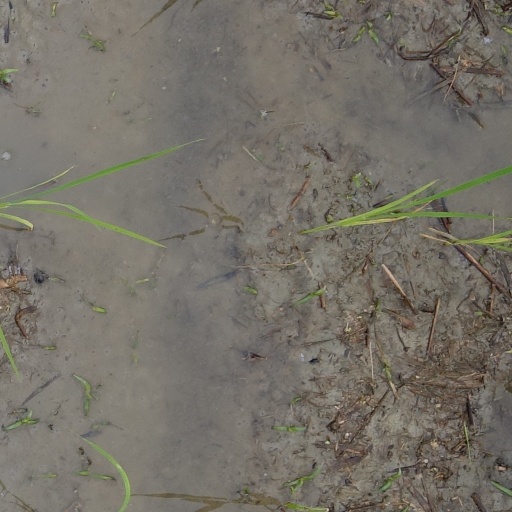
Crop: rice